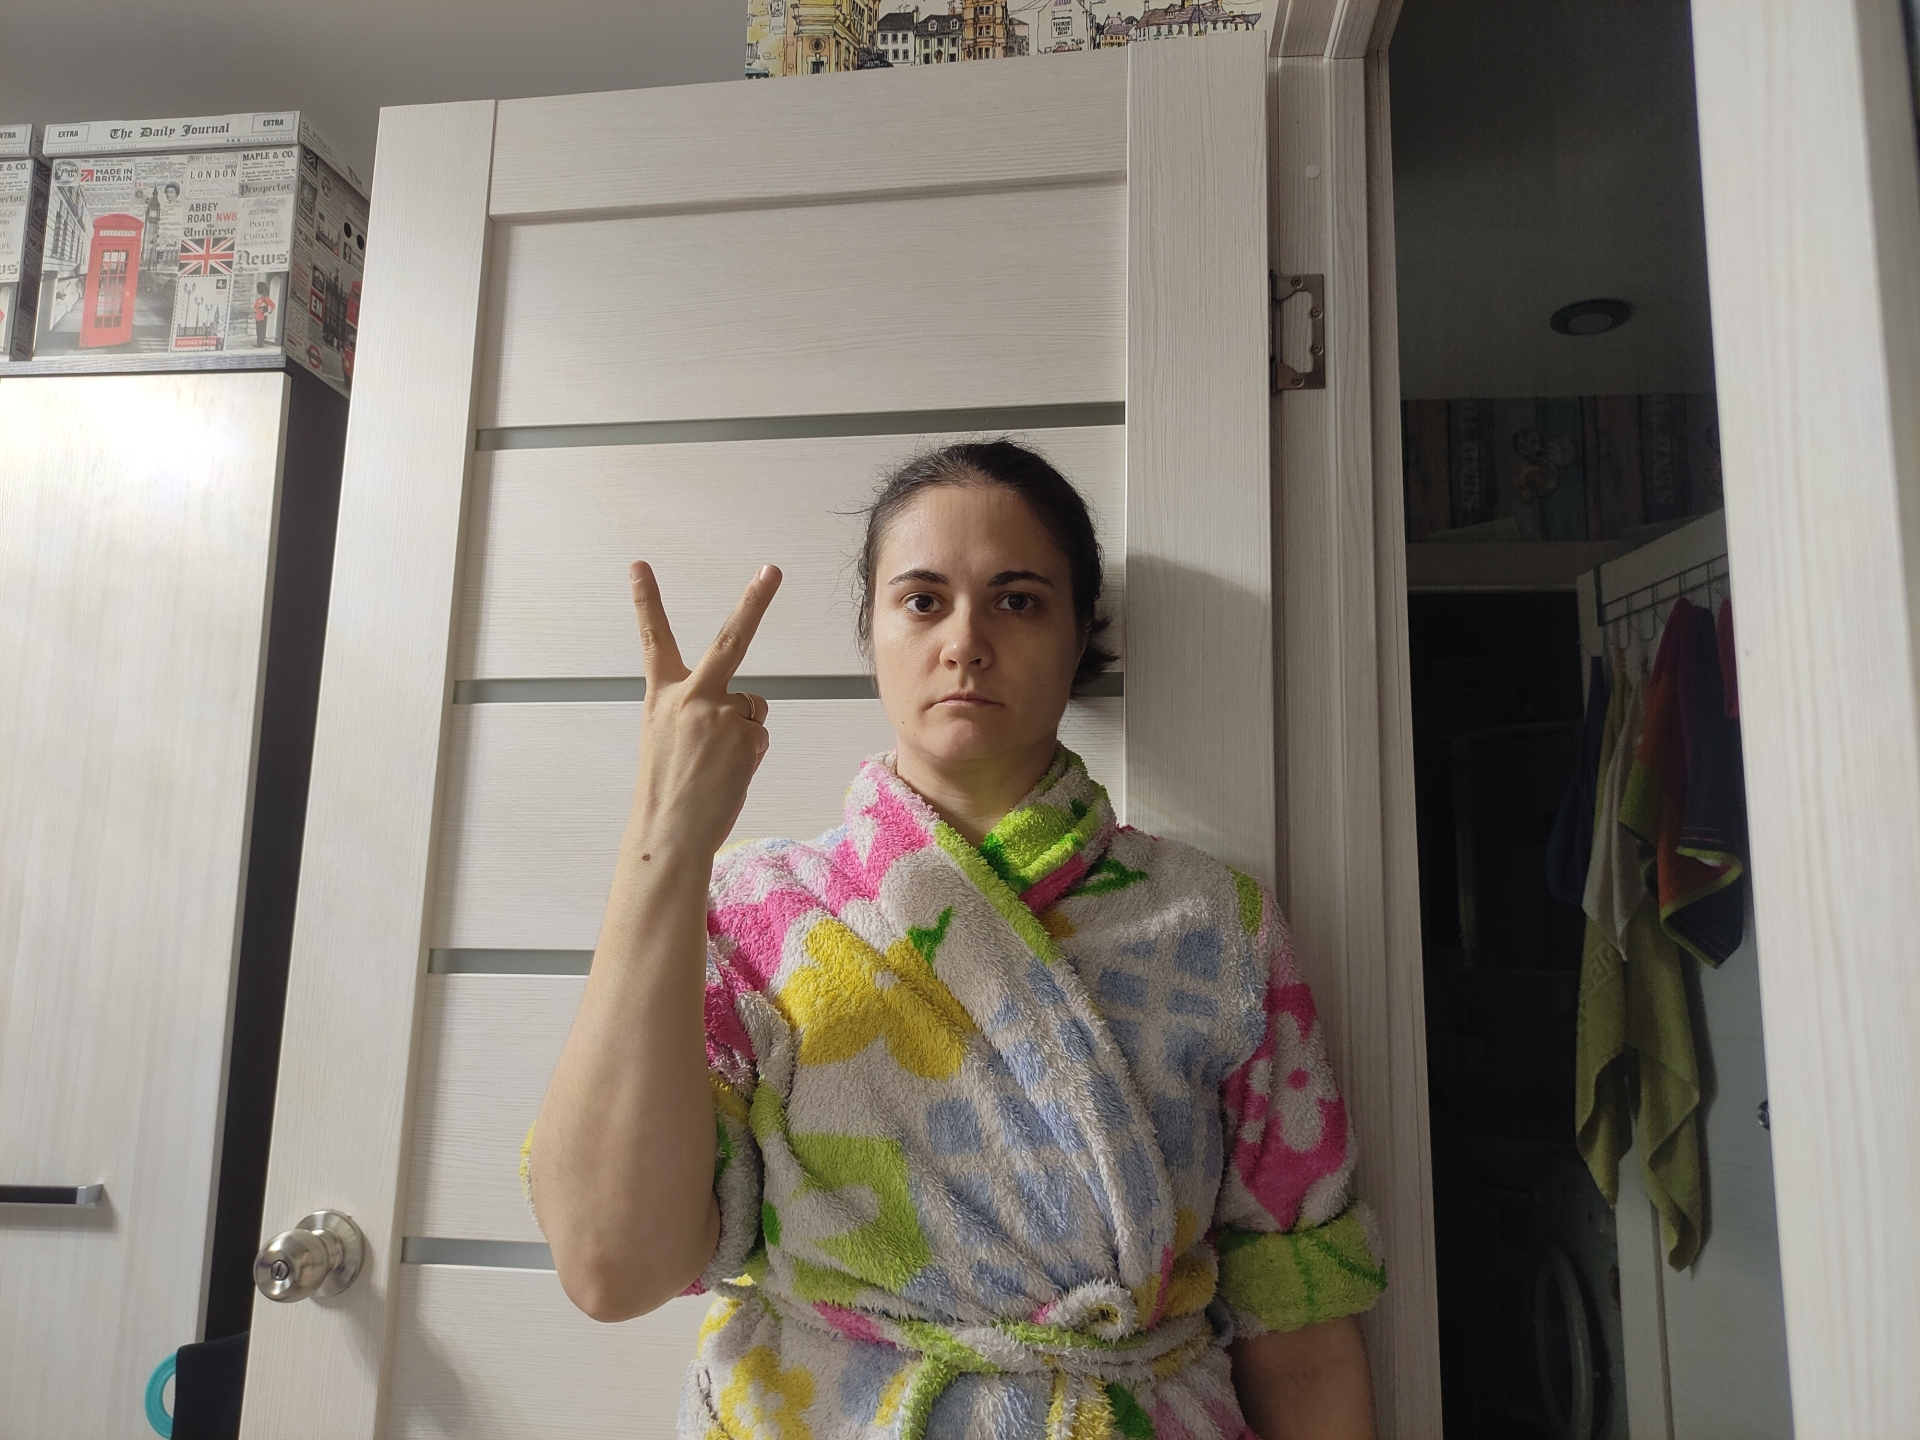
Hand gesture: peace_inverted